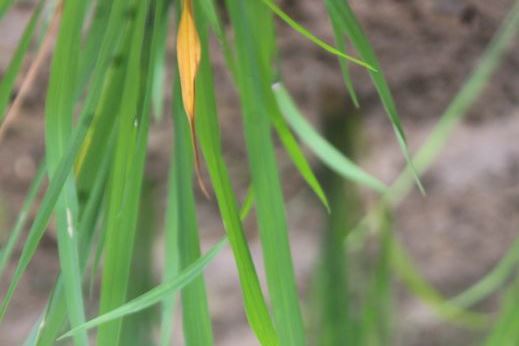
Disease: Tungro